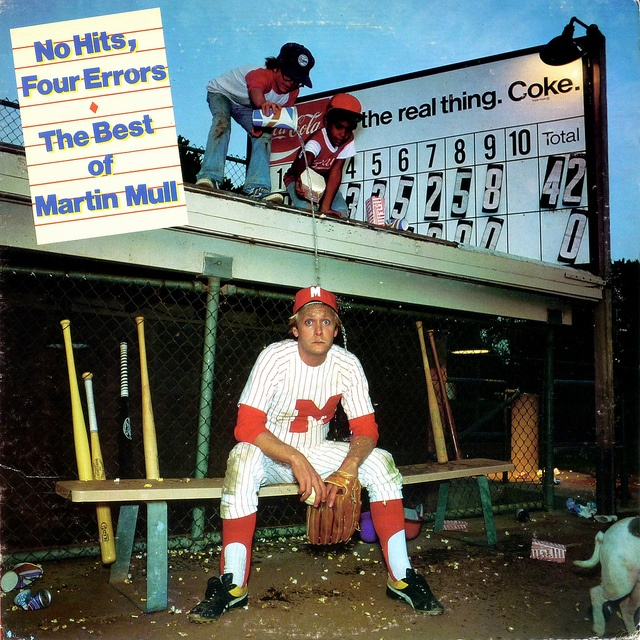
A baseball player is sitting on the bench at a baseball game.
A baseball player sitting on a bench in the dugout with two boys pouring a drink on his head from above.
two children pouring liquid on a ball player
A man in a baseball uniform sitting on a bench.
A man in striped baseball uniform sitting in dugout.